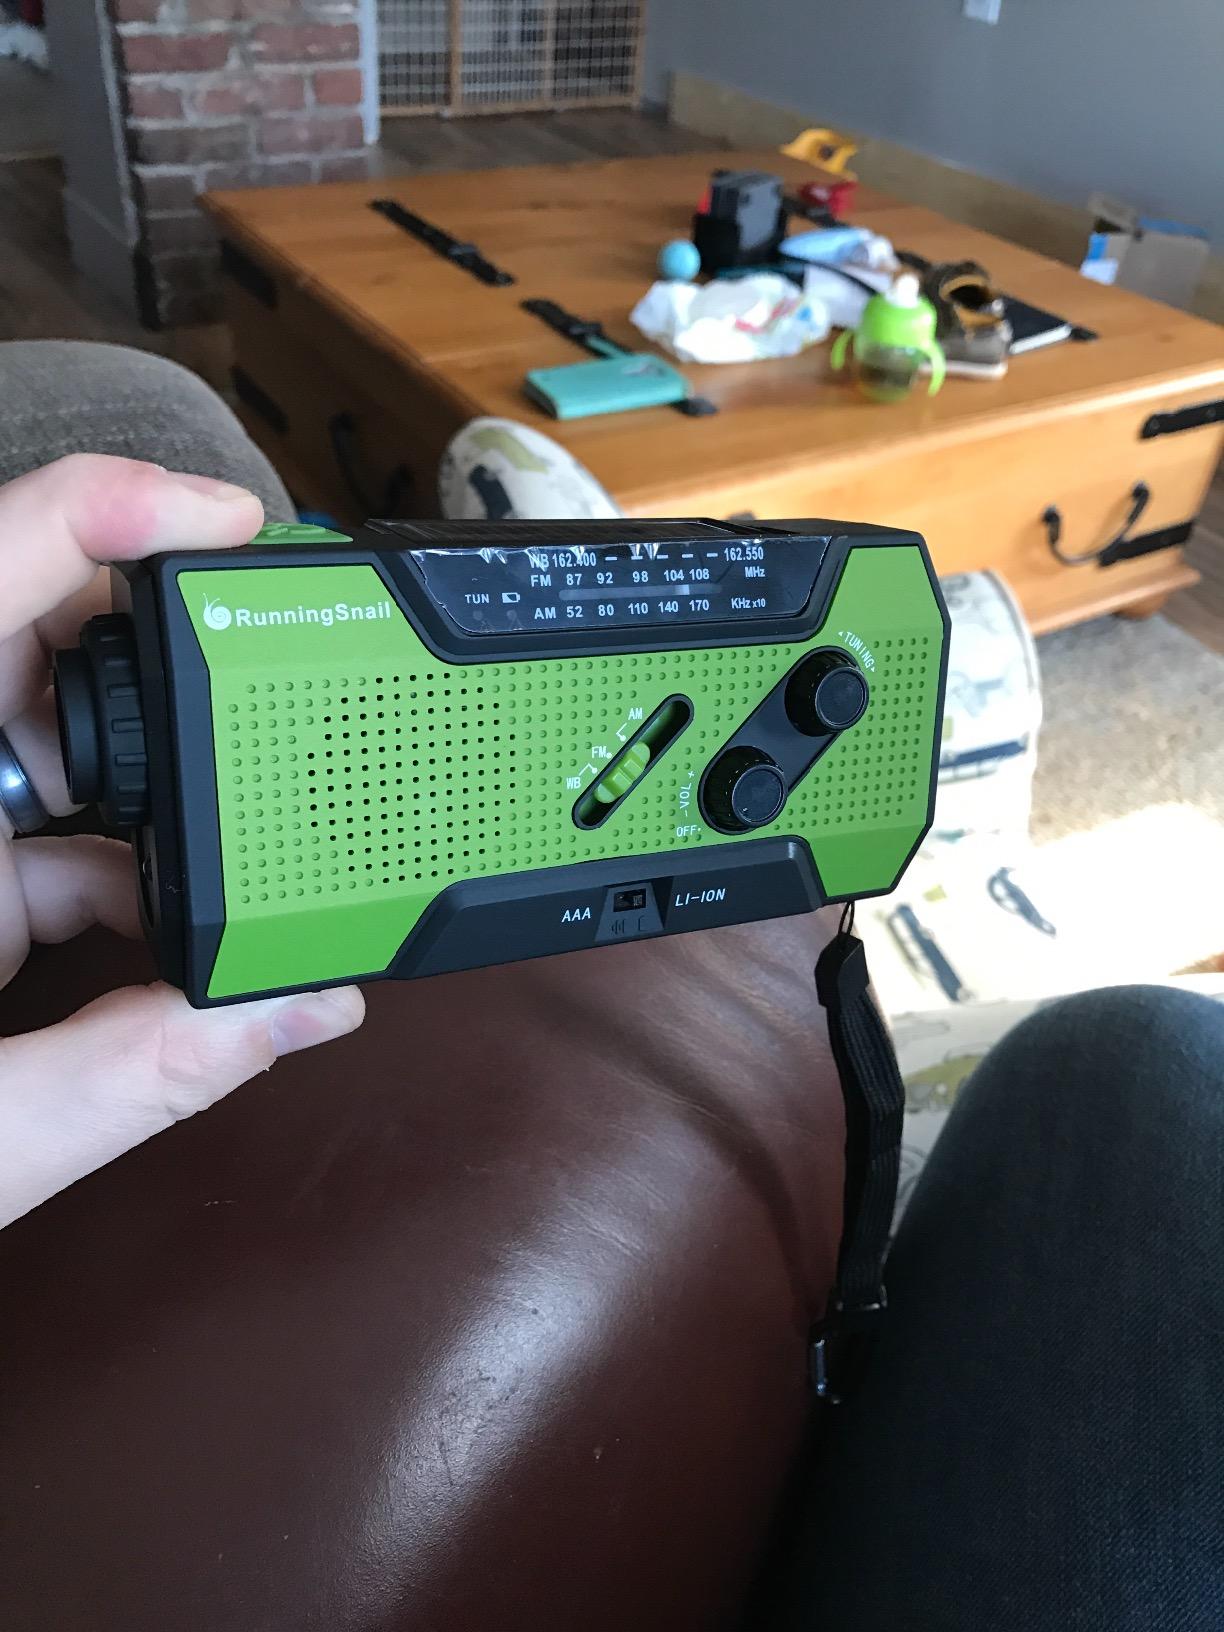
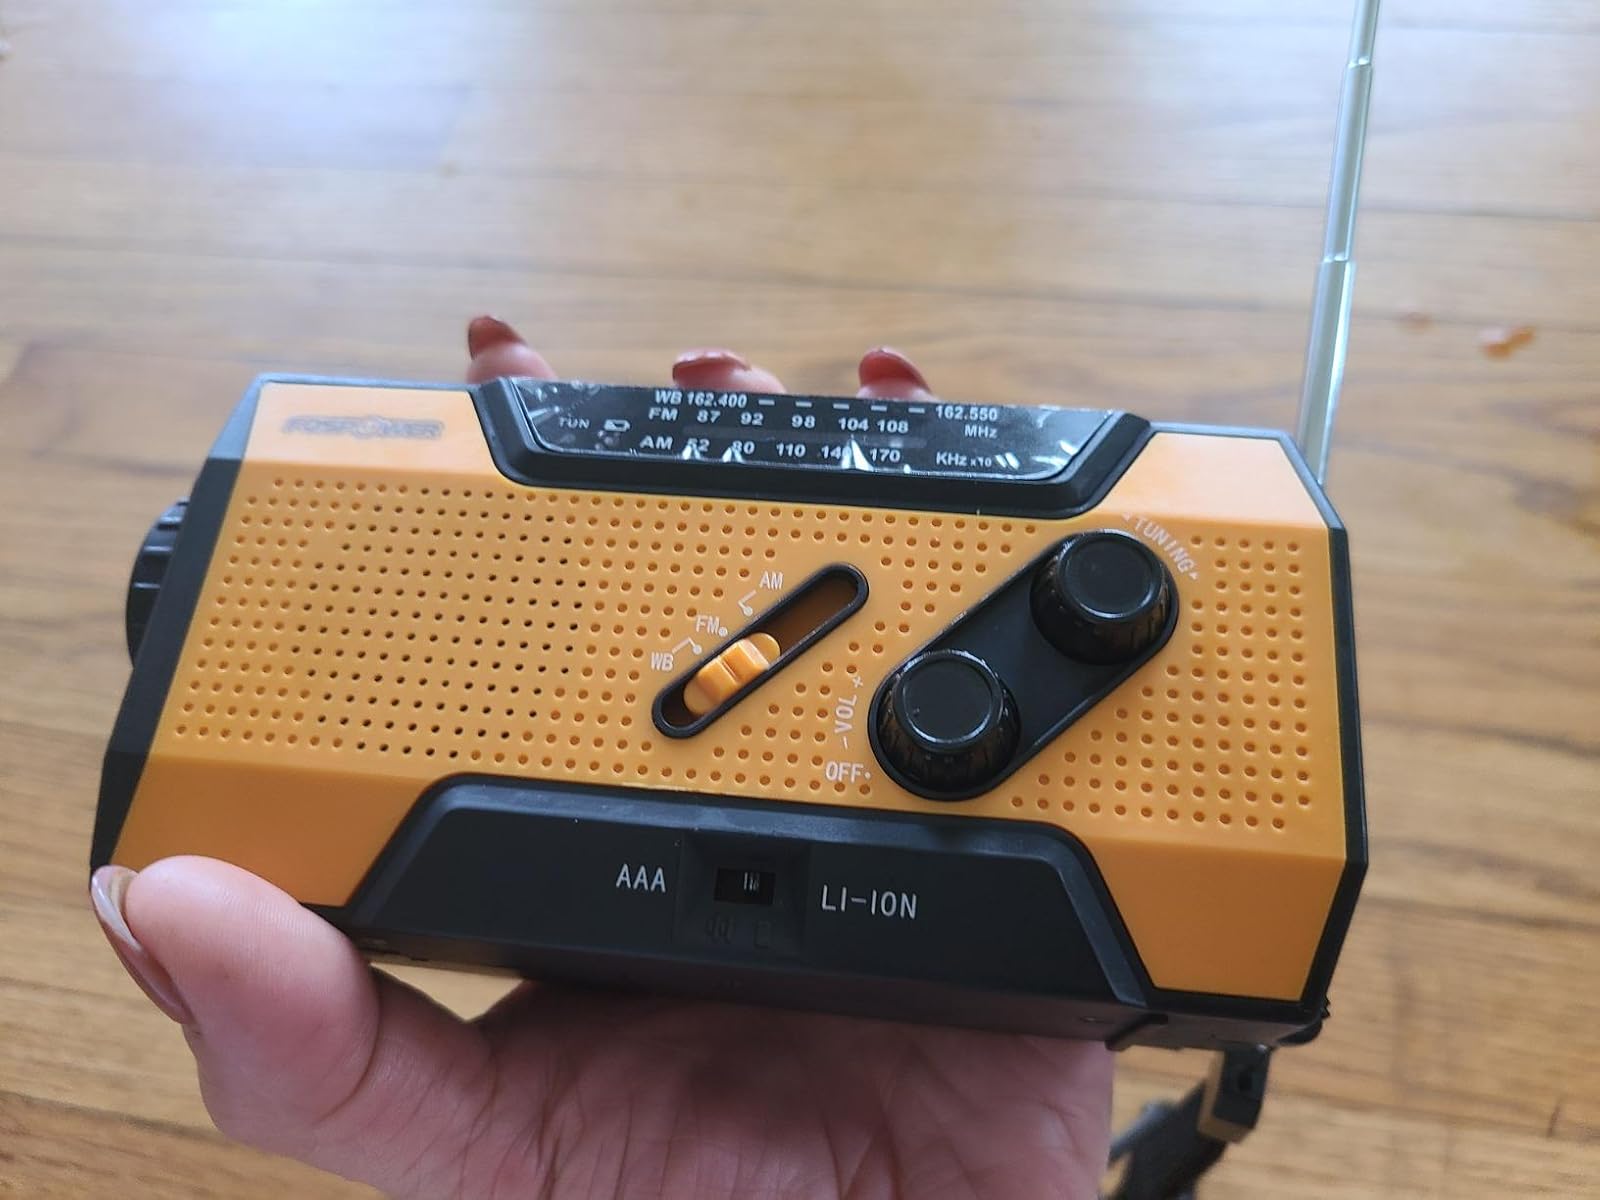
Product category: radio
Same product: no